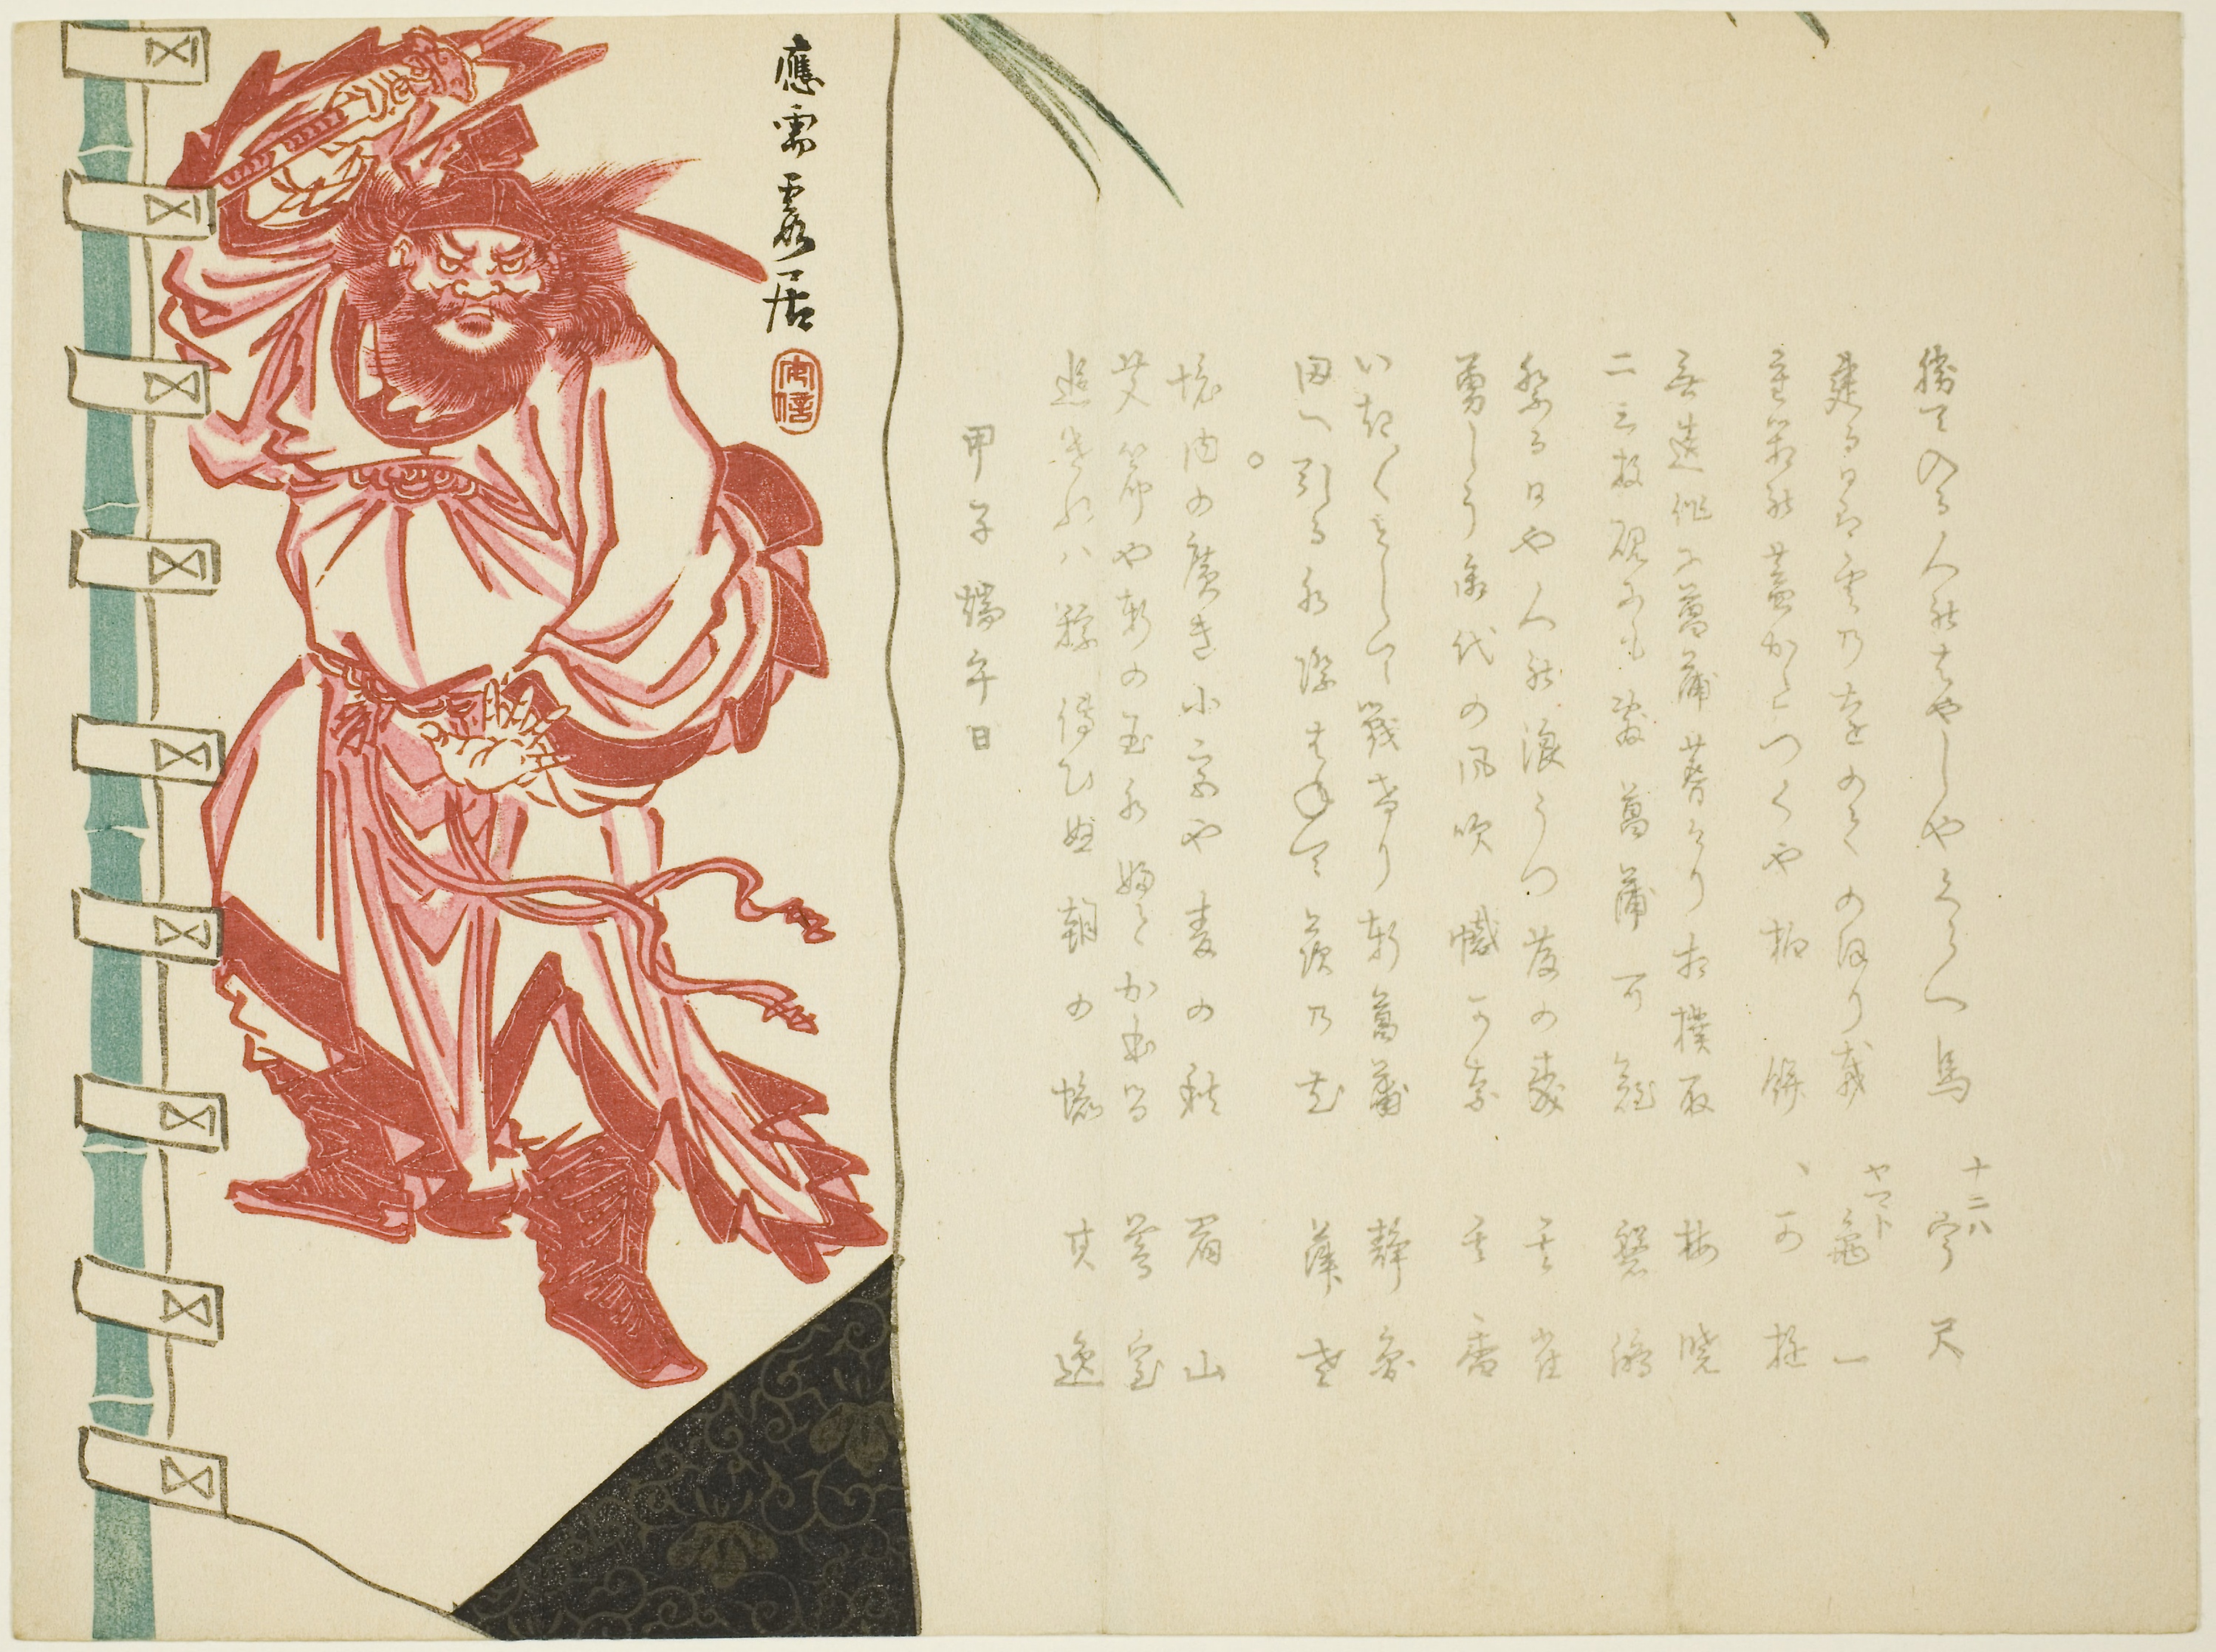
text, art, font, calligraphy, paper, illustration, artwork, drawing, graphics